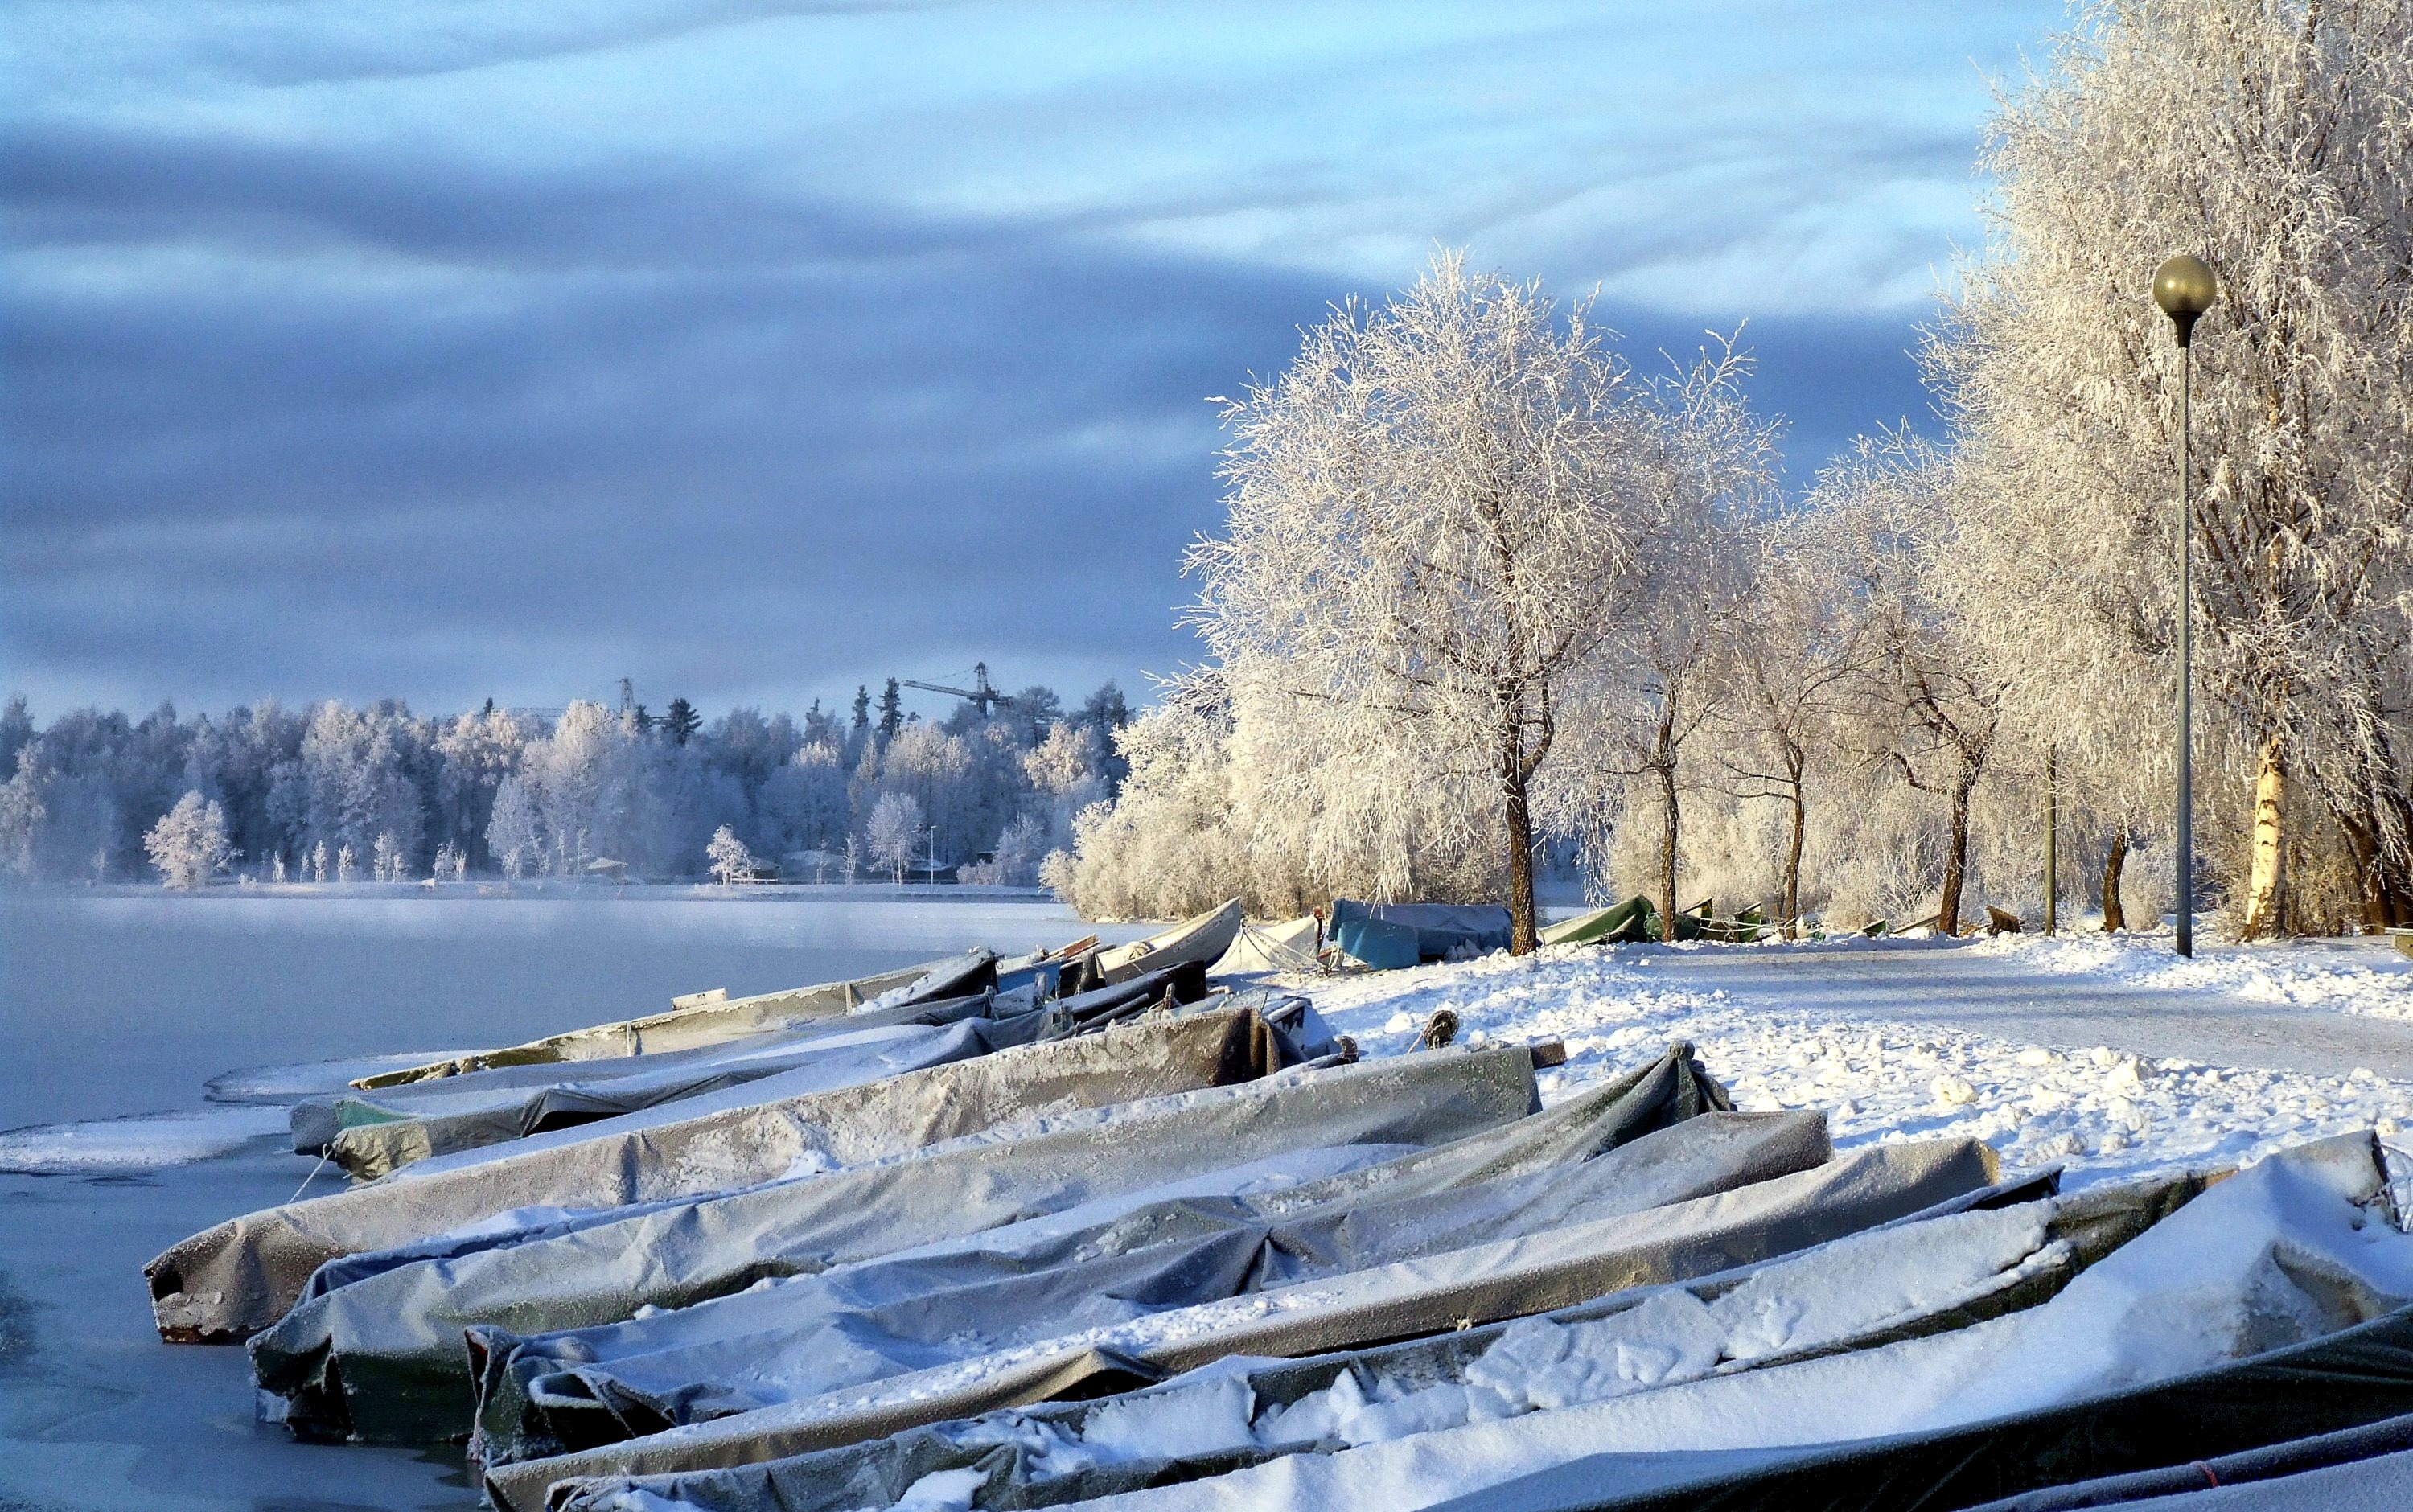
landscape, nature, forest, snow, winter, countryside, lake, frost, country, ice, scenic, weather, frozen, season, trees, woods, outside, boats, finland, freezing